Image rectification

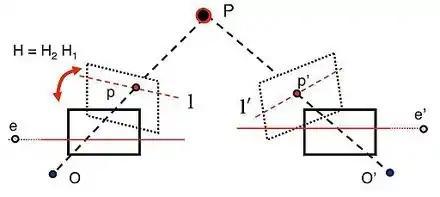
Model used for image rectification example.

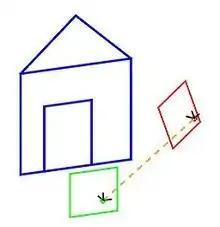
3D view of example scene. The first camera's optical center and image plane are represented by the green circle and square respectively. The second camera has similar red representations.

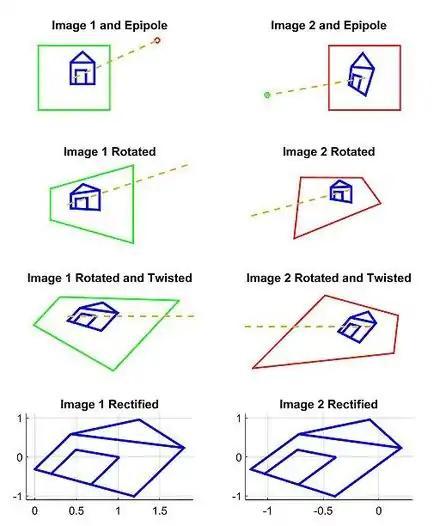
Set of 2D images from example. The original images are taken from different perspectives (row 1). Using systematic transformations from the example (rows 2 and 3), we are able to transform both images such that corresponding points are on the same horizontal scan lines (row 4).

Our model for this example is based on a pair of images that observe a 3D point "P", which corresponds to "p" and "p' " in the pixel coordinates of each image. "O" and "O' " represent the optical centers of each camera, with known camera matrices formula_1 and formula_2 (we assume the world origin is at the first camera). We will briefly outline and depict the results for a simple approach to find a "H" and "H' " projective transformation that rectify the image pair from the example scene.